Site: brandenburg
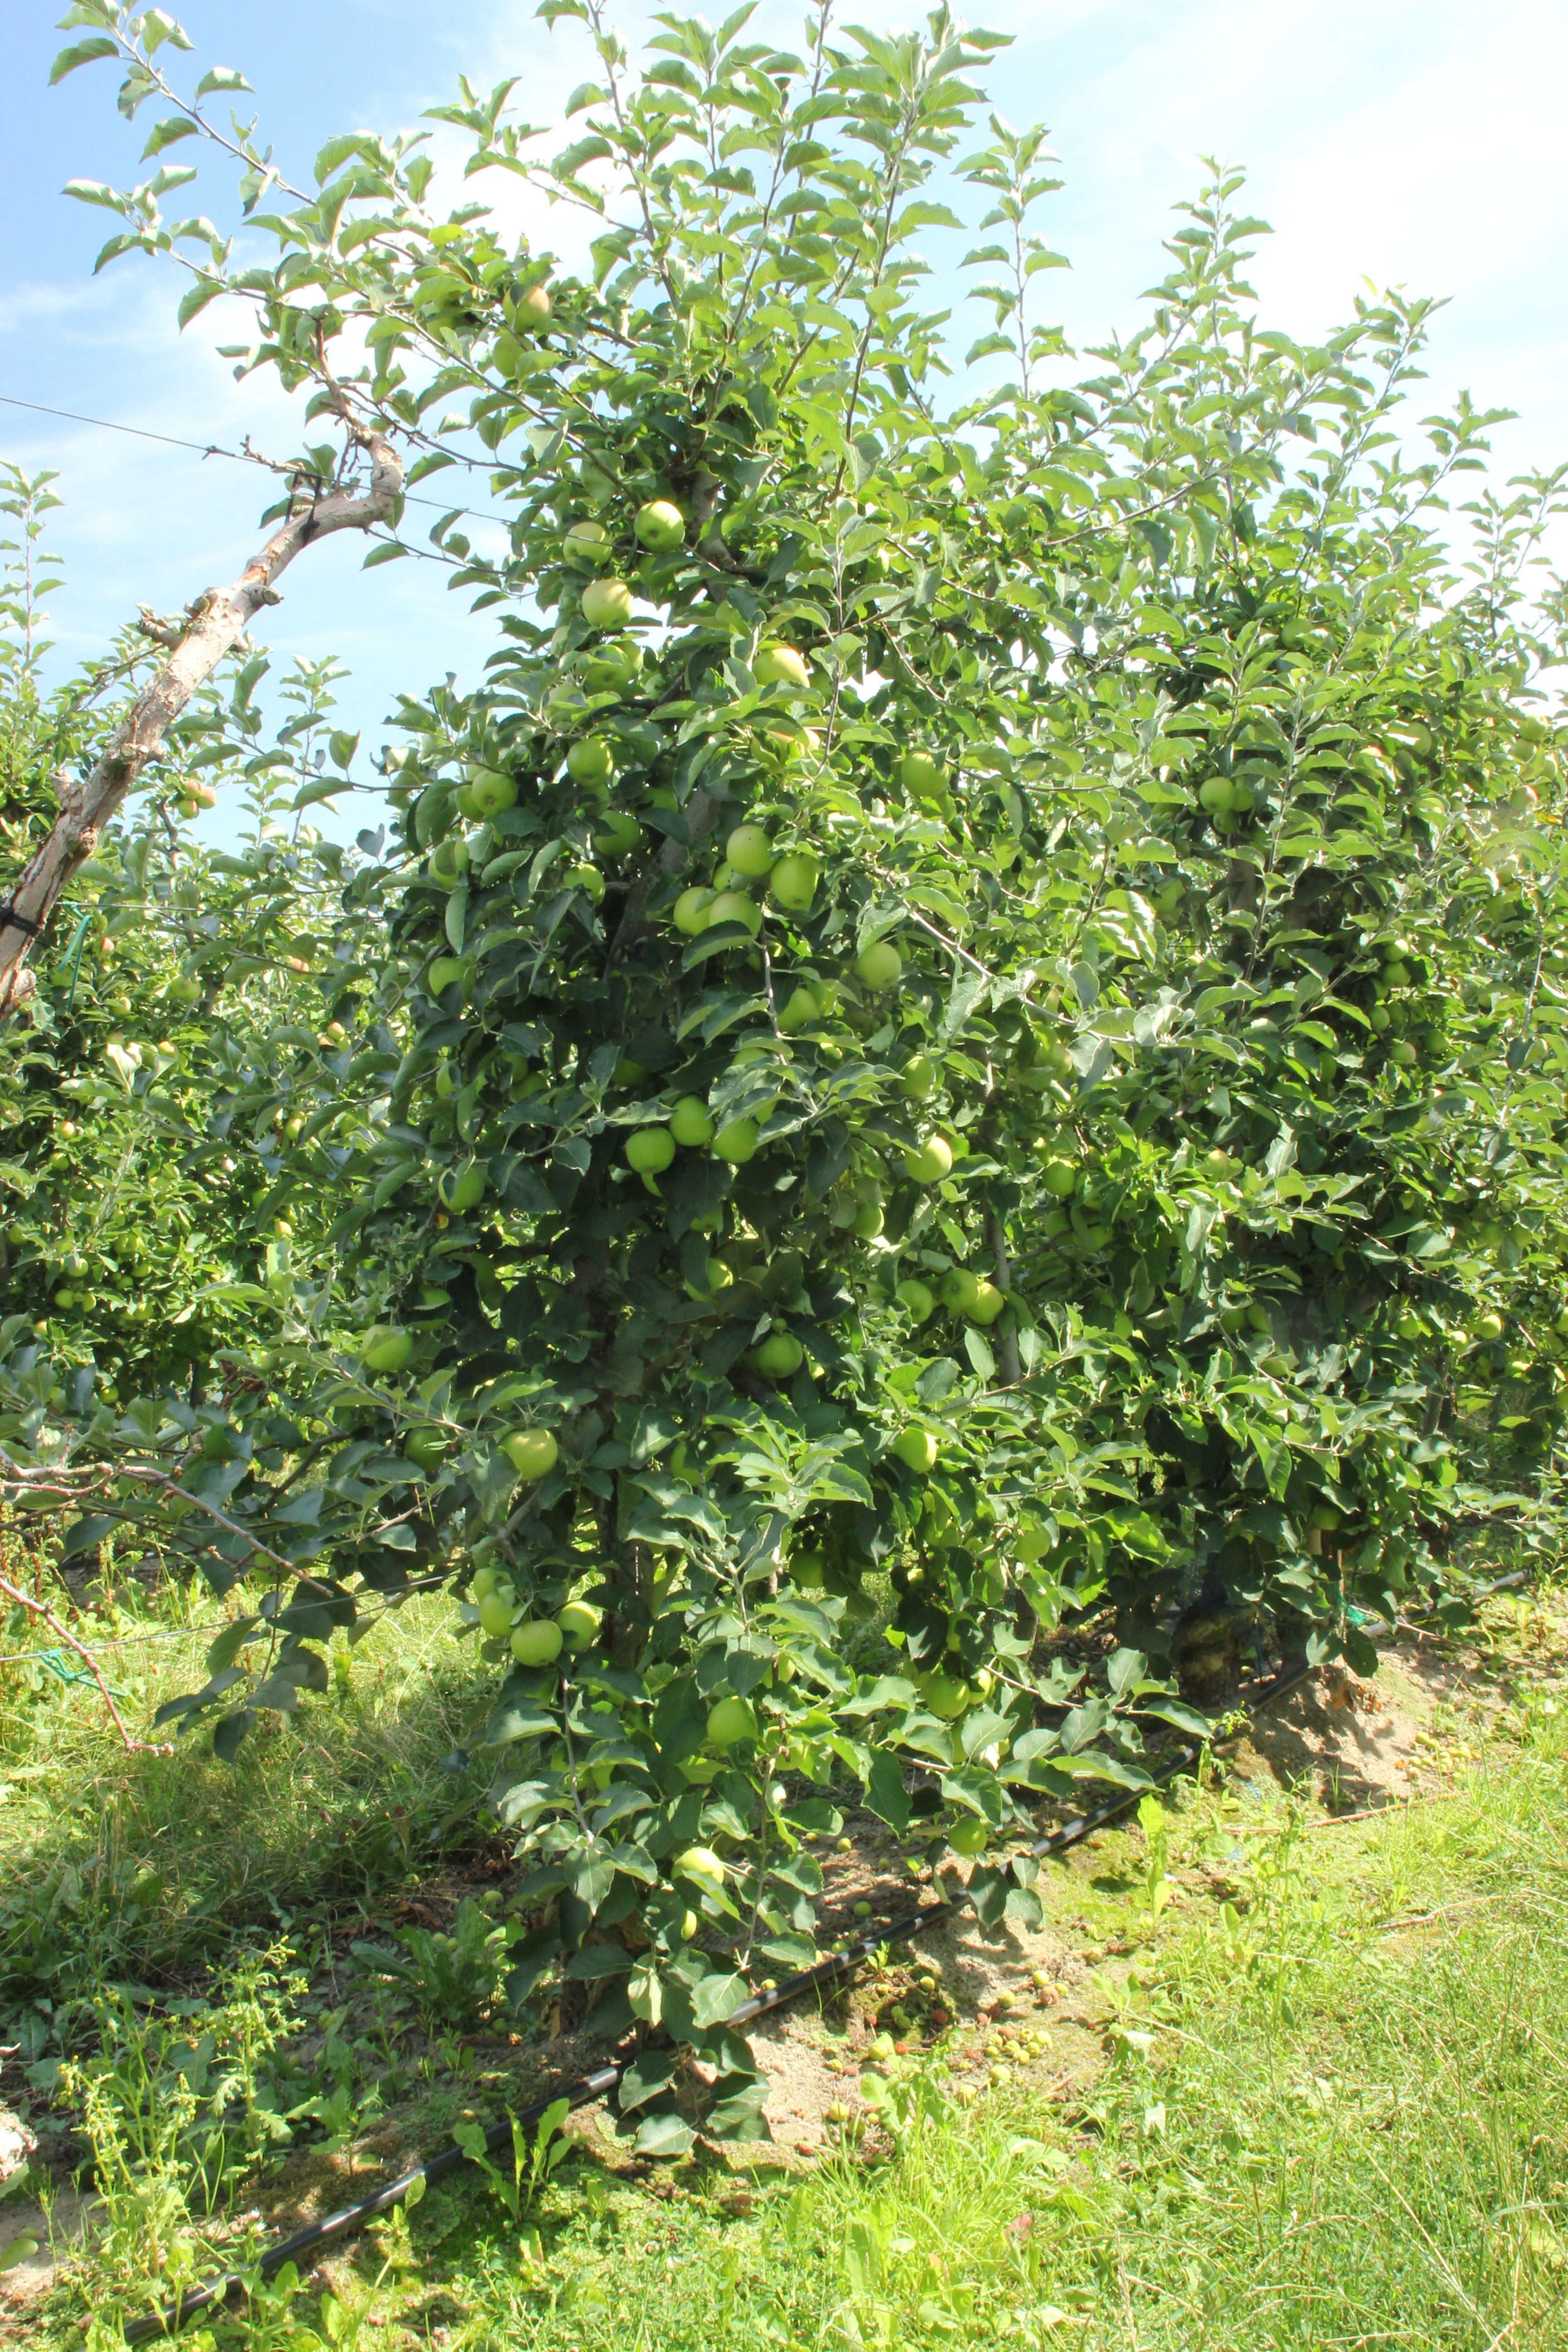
Growth stage (BBCH 77): Development of fruit